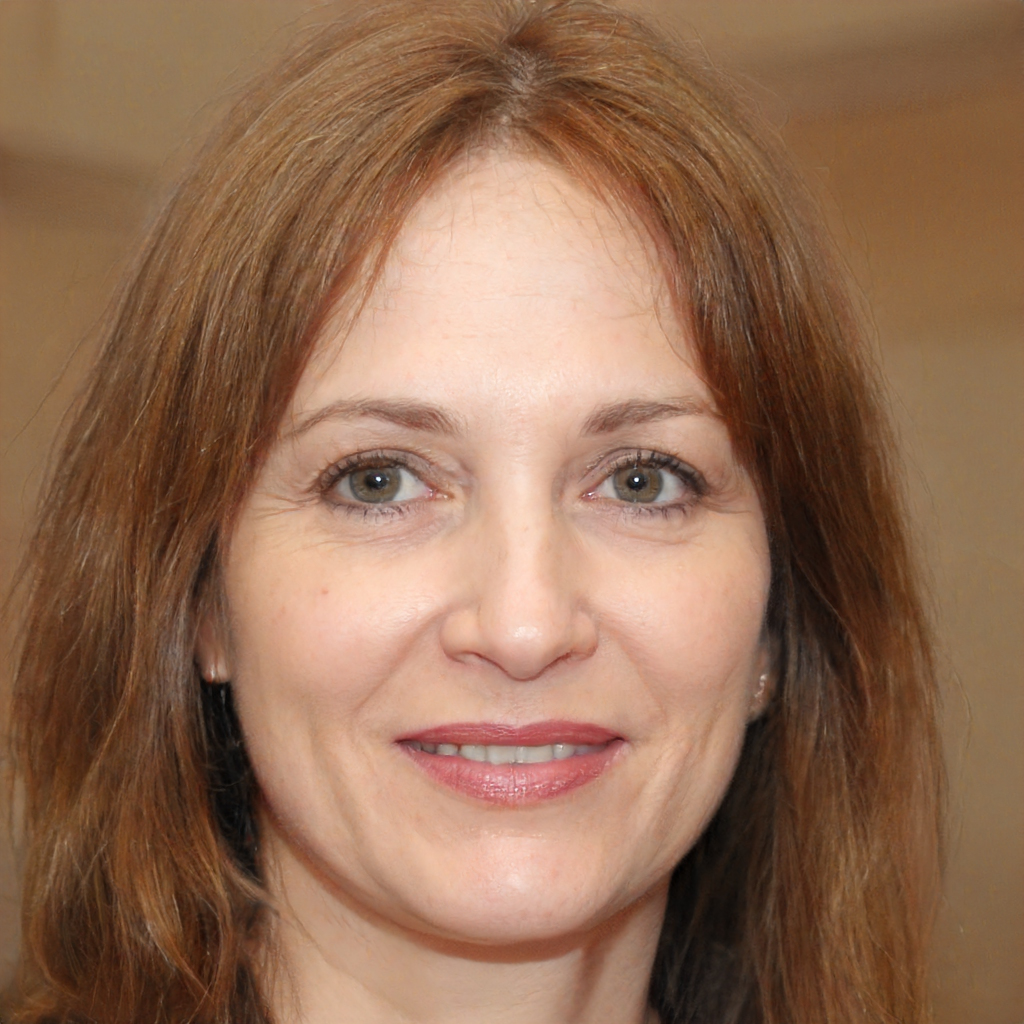
Portrait style: Real Portrait